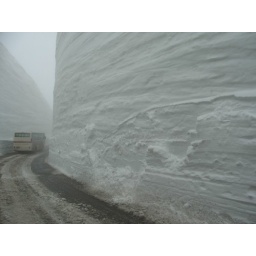
bus sorrounded by walls of 20 mts of snow in tateyama , toyama-ken